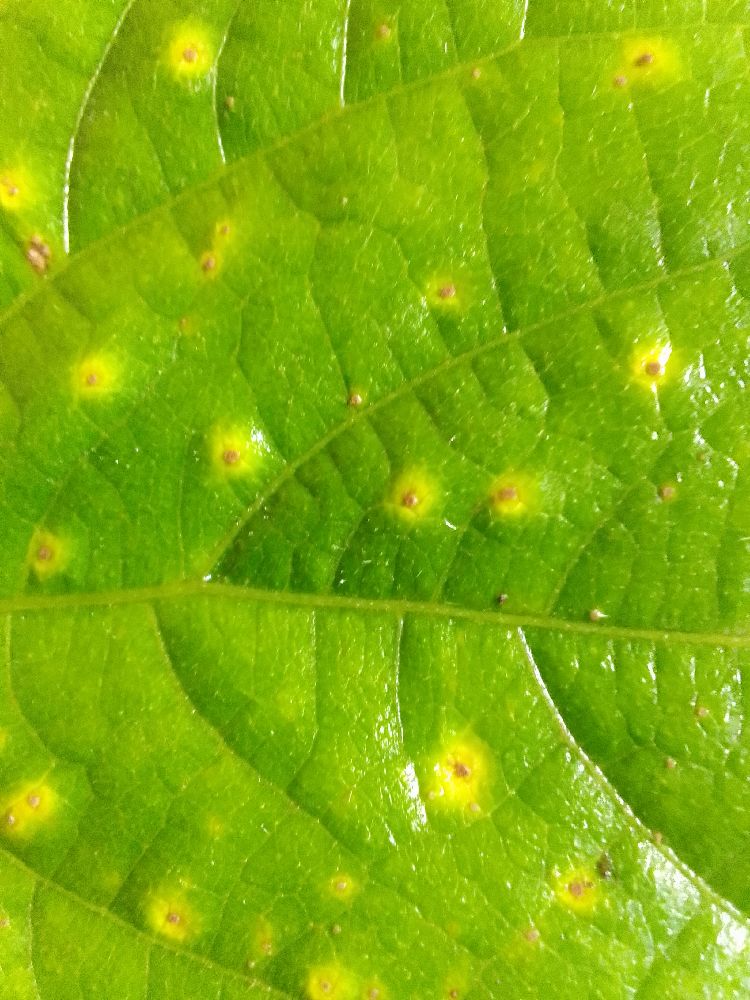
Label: rust